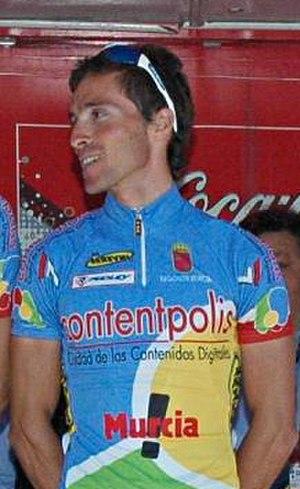
Manuel Calvente Gorbas est un coureur cycliste espagnol des années 2000. Il met fin à sa carrière à l'issue de la saison 2010 où il était membre de l'équipe Andalucía-Cajasur.